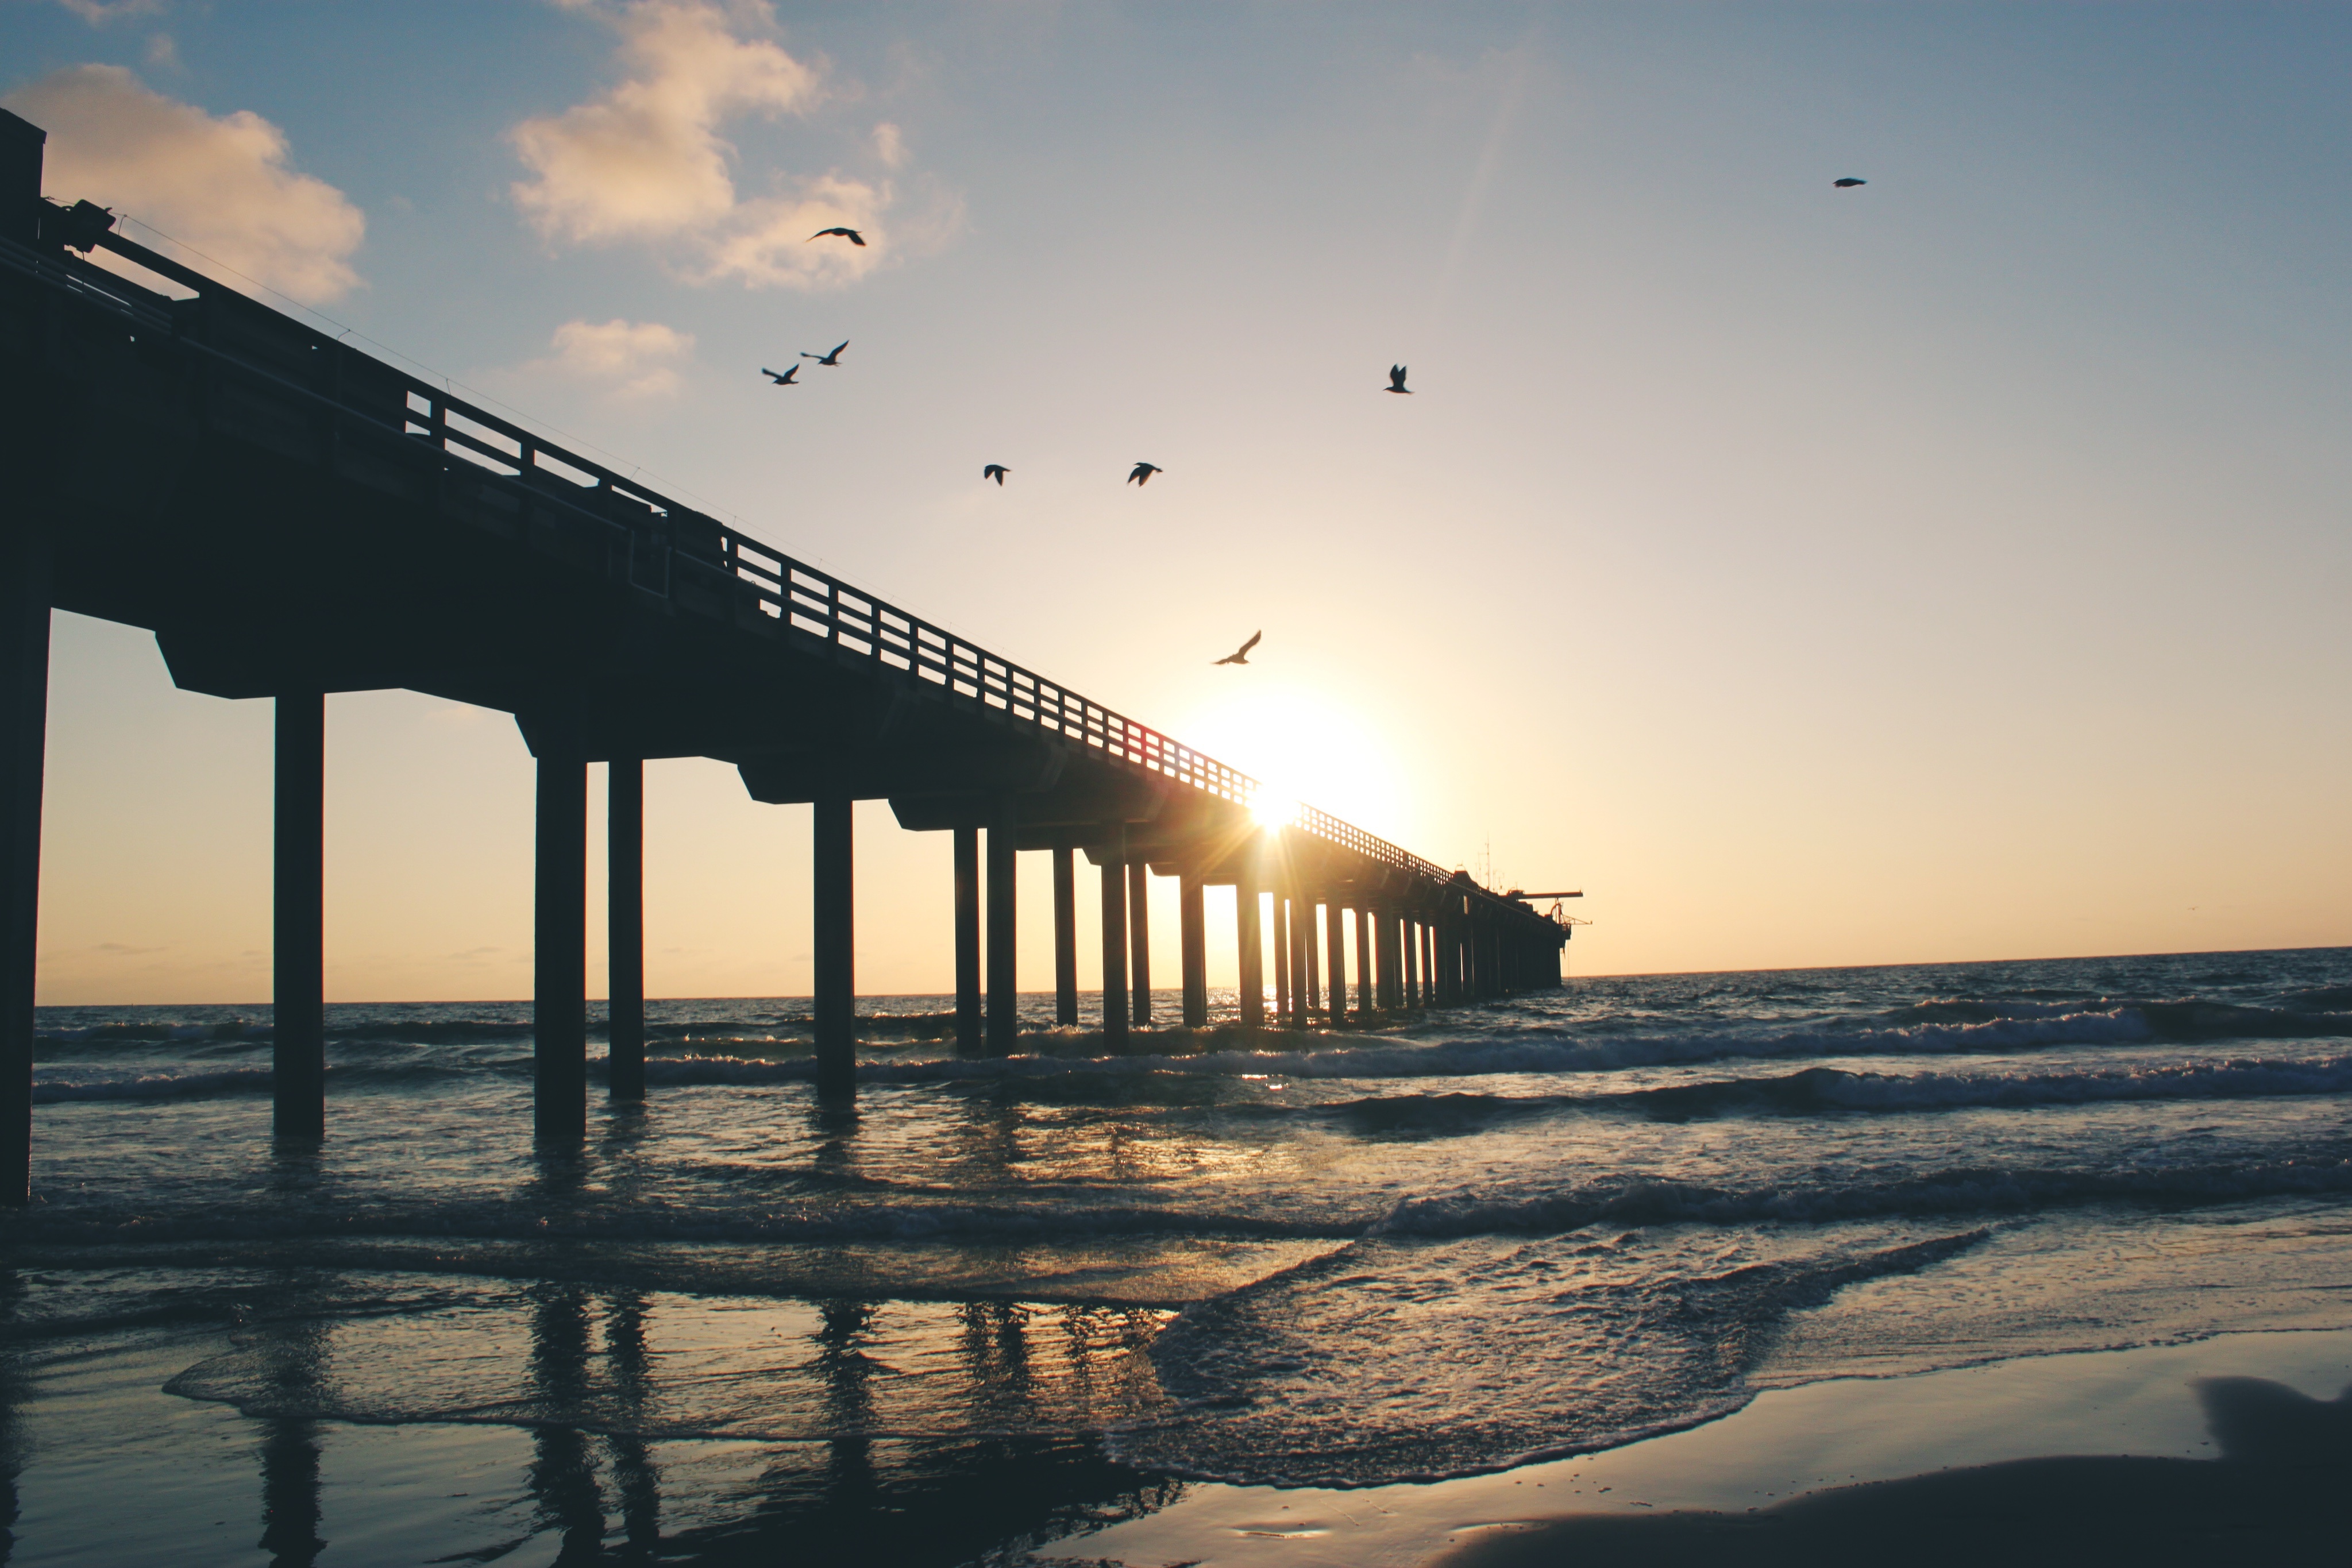
beach, sea, coast, ocean, horizon, cloud, sun, sunrise, sunset, sunlight, morning, shore, wave, dawn, pier, dusk, evening, reflection